Oaks in Charnwood

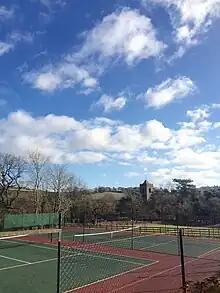
Oaks and District Tennis Club

The church, erected in 1815 and consecrated on the day of Waterloo, was rebuilt and enlarged in 1883, it is of forest stone in the Early English style and has an embattled western tower with a small pyramid roof. A feature of the church is a collection of French lances mounted on the north wall of the church, said to have been retrieved from the field at Waterloo.